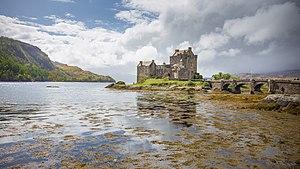
Château d'Eilean Donan
Eilean Donan est une petite île du Royaume-Uni située en Écosse, administrée par le Council Area de Highland. Elle est reliée à l'île de Grande-Bretagne par un pont en pierre qui conduit à un château fort occupant une bonne partie de l'île. Cet édifice, construit et remanié à de nombreuses reprises à partir du début du XIIIᵉ siècle, est abandonné à l'état de ruine en 1719 à la suite d'une bataille qui l'endommage fortement. Racheté par le clan MacRae, il est reconstruit entre 1912 et 1932 en préservant le style architectural. Depuis, il accueille de nombreux visiteurs qui le considèrent comme le château le plus romantique d'Écosse. Il fait aussi partie des châteaux les plus photographiés d'Écosse et il a également servi de décor pour de nombreux films.